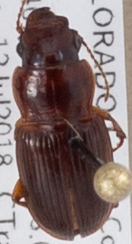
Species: Cratacanthus dubius
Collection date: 2018-07-12
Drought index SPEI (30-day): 0.792
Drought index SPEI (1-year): -0.33
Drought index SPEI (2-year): -0.418